Stethacanthus

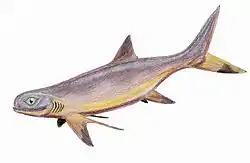
Restoration of the possible synonym "Symmorium reniforme"

The presence of globular calcified cartilage in both the spine-brush complex base plate and brush and in the claspers is interesting because it is the first record of such a large mass of globular calcified cartilage in chondrichthyan. The high presence of globular calcified cartilage raises several questions about the evolution of sharks. It is possible that prismatic cartilage, a defining feature of chondrichthyans, is an evolutionary derivative of globular calcified cartilage. If this were the case, primitive chondrichthyans would have appeared with shark-like scales based instead on globular calcified cartilage. Another feature of note is the thin, acellular bone layer coating the brush and baseplate of the spine-brush complex. It is possible that the coating on the spine-brush complex is the first record of endoskeletal bone in primitive chondrichthyans, and that these endoskeletal features were lost in extant chondrichthyans. It is also possible that the fin spine could be a unique distribution of dermal skeleton and thus derived from neural crest. Following this assumption, the brush would be a fin-baseplate extension. The endoskeletal location and absence of fin radials supports the latter hypothesis.